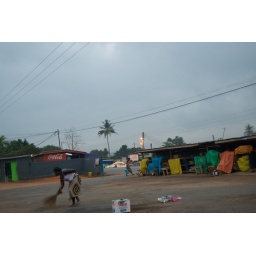
Early morning market in southern Ghana. All the ladies sweep the ground in the morning with these handle-less brooms.